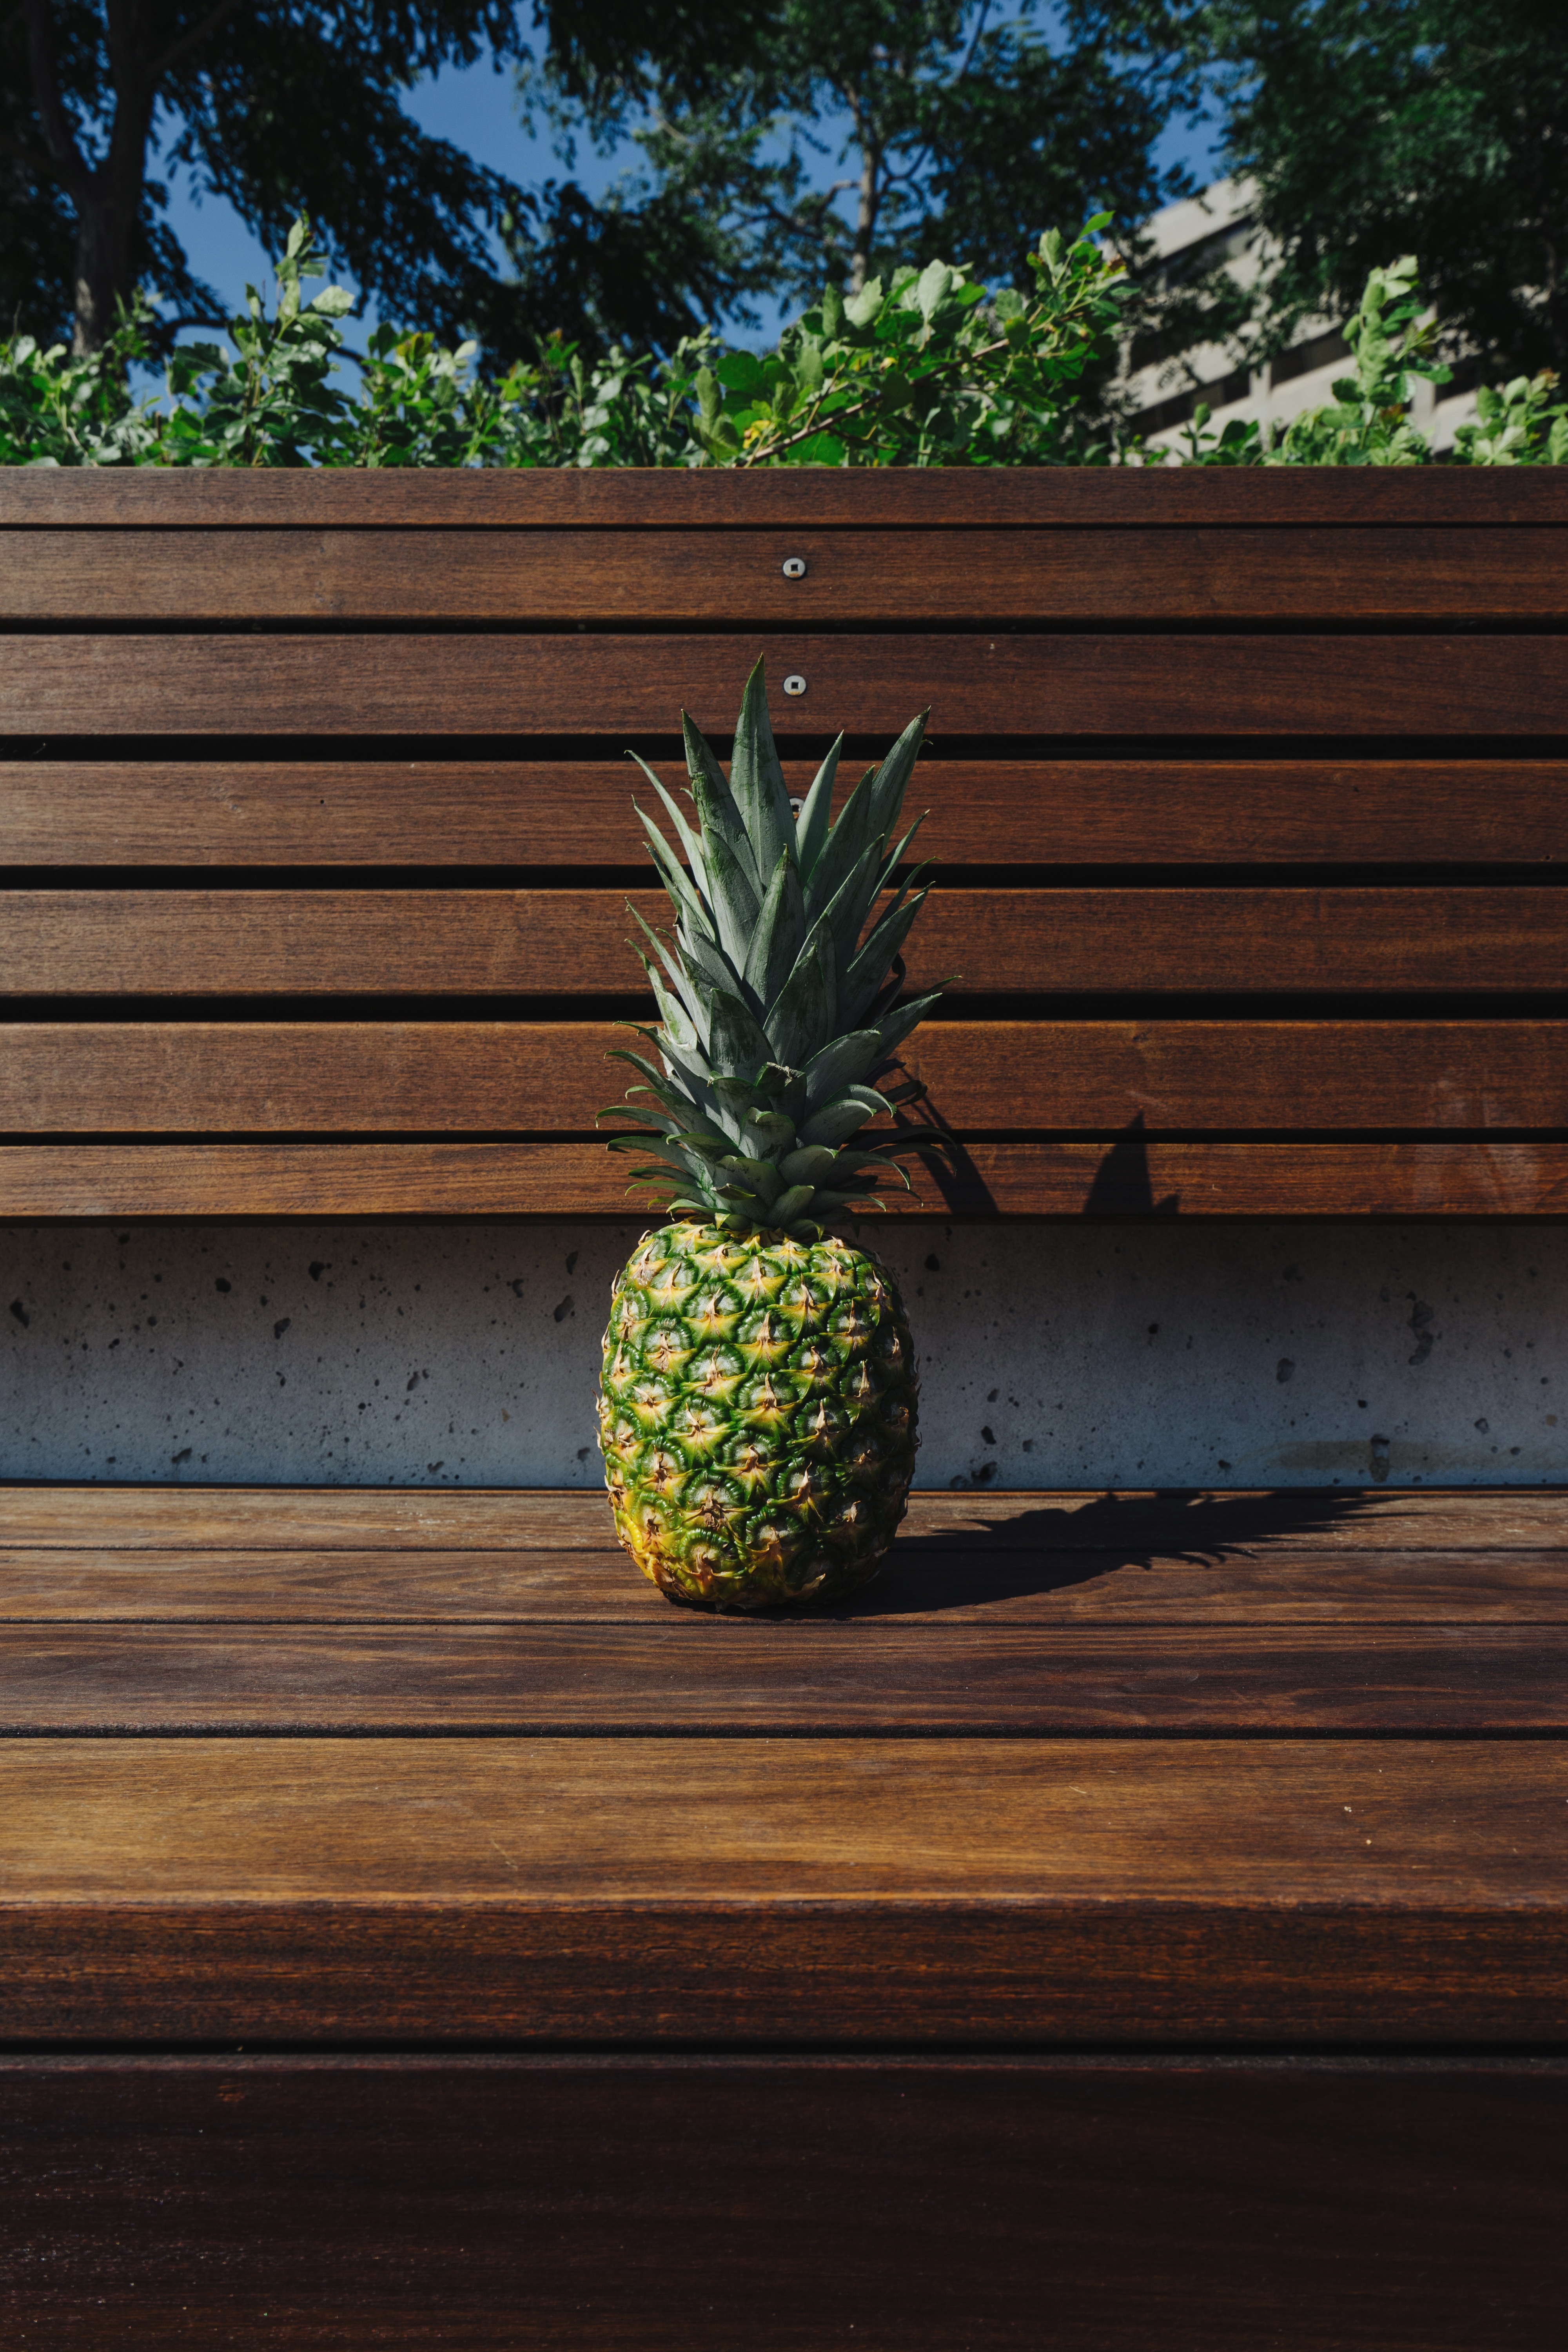
tree, plant, wood, bench, fruit, leaf, flower, urban, summer, food, green, produce, tropical, autumn, botany, pineapple, plants, tropical fruit, summertime, carving, flowering plant, summer vibes, woody plant, land plant, arecales